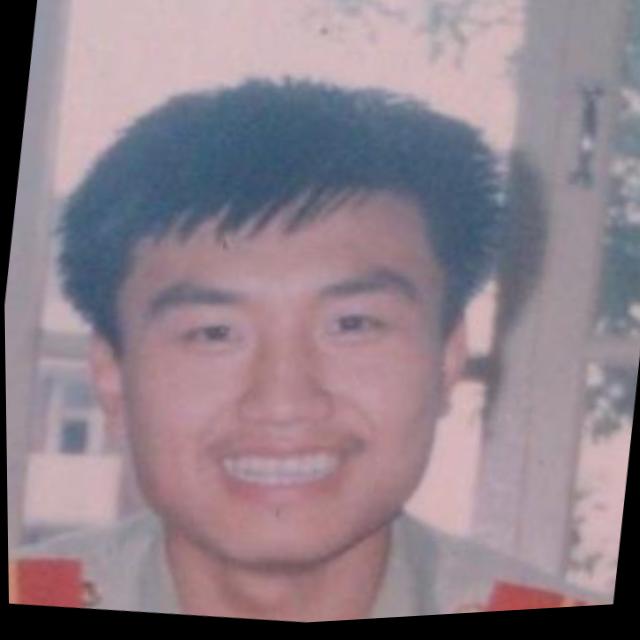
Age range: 21-44